Charles Francis Greville

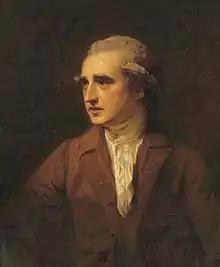
Greville by George Romney

Charles Francis Greville PC FRS FRSE FLS FSA (12 May 1749 – 23 April 1809) was a British antiquarian, collector and politician who sat in the House of Commons from 1774 to 1790.